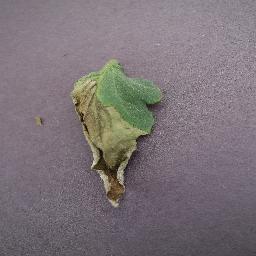
Label: Tomato___Late_blight